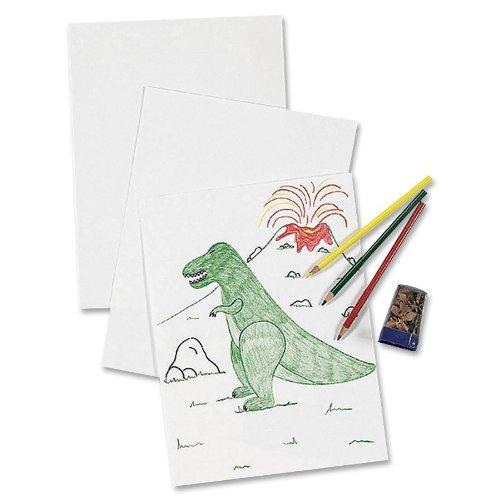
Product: Pacon Sketch Pads and Drawing Paper (PAC4712)
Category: Office Products | Office Electronics | Printers & Accessories | Printer Parts & Accessories
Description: Recyclable, heavyweight paper with excellent tooth and retention.
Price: $20.22
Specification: Product Dimensions:         18 x 12 x 2.6 inches ; 14.18 pounds    |Shipping Weight: 13.6 pounds (View shipping rates and policies)|Domestic Shipping: Item can be shipped within U.S.|International Shipping: This item is not eligible for international shipping.  Learn More|Shipping Advisory: This item must be shipped separately from other items in your order.  Additional shipping charges will not apply.|ASIN: B0032JWLX0|Item model number: PAC4712|    #12222    in Arts & Crafts Supplies    |    #482    in Computer Printer Parts & Accessories    |    #4496    in Preschool Art Toys